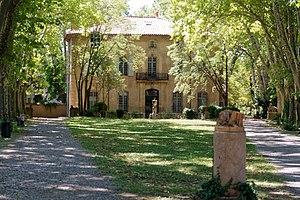
Cet article recense les monuments historiques de la ville d'Aix-en-Provence.
La liste des musées des Bouches-du-Rhône présente les musées du département français des Bouches-du-Rhône. Plusieurs d'entre eux ont été labellisés musée de France, et la plupart sont concentrés dans les villes de Marseille, d'Aix-en-Provence, et d'Arles.
Paul Cézanne, ou Paul Cezanne, né le 19 janvier 1839 à Aix-en-Provence et mort le 22 octobre 1906 dans la même ville, est un peintre français, membre, un temps, du mouvement impressionniste, et considéré comme le précurseur du post-impressionnisme et du cubisme.
Le quartier du Jas de Bouffan se situe à l'ouest d'Aix-en-Provence. Il fait partie du canton d'Aix-en-Provence-Sud-Ouest. Ce quartier est une Zone d'Aménagement Concerté